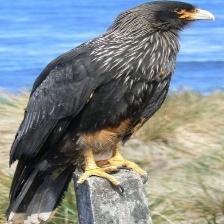
Species: STRIATED CARACARA
Scientific name: PHALCOBOENUS AUSTRALIS